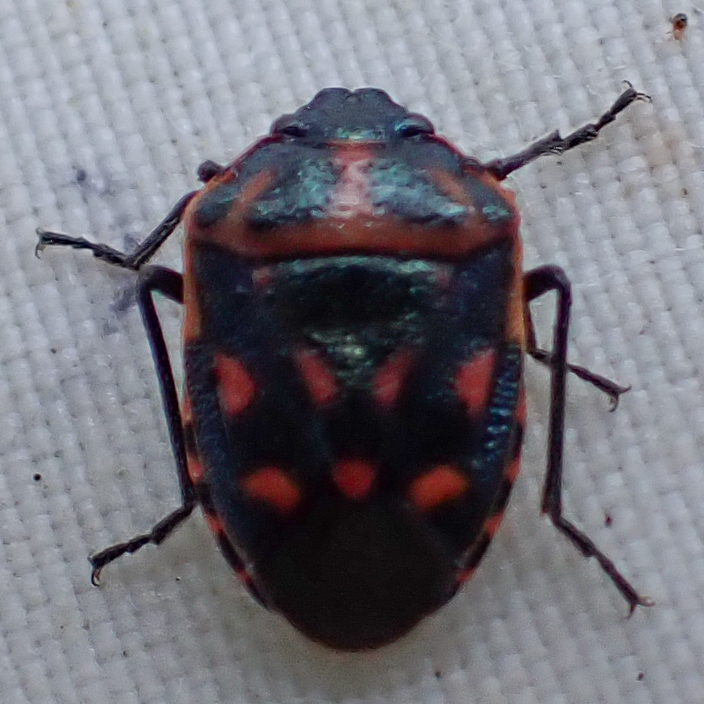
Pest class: stink_bug